Ocean sunfish

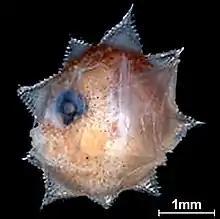
A sunfish fry, which still possesses spines that will later disappear

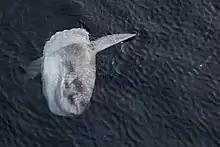
Characteristic horizontal basking behavior

It shares many traits common to members in the order Tetraodontiformes including pufferfish, porcupinefish, and filefish like having a beak formed from four fused teeth; sunfish fry resemble spiky pufferfish more than they resemble adult molas.